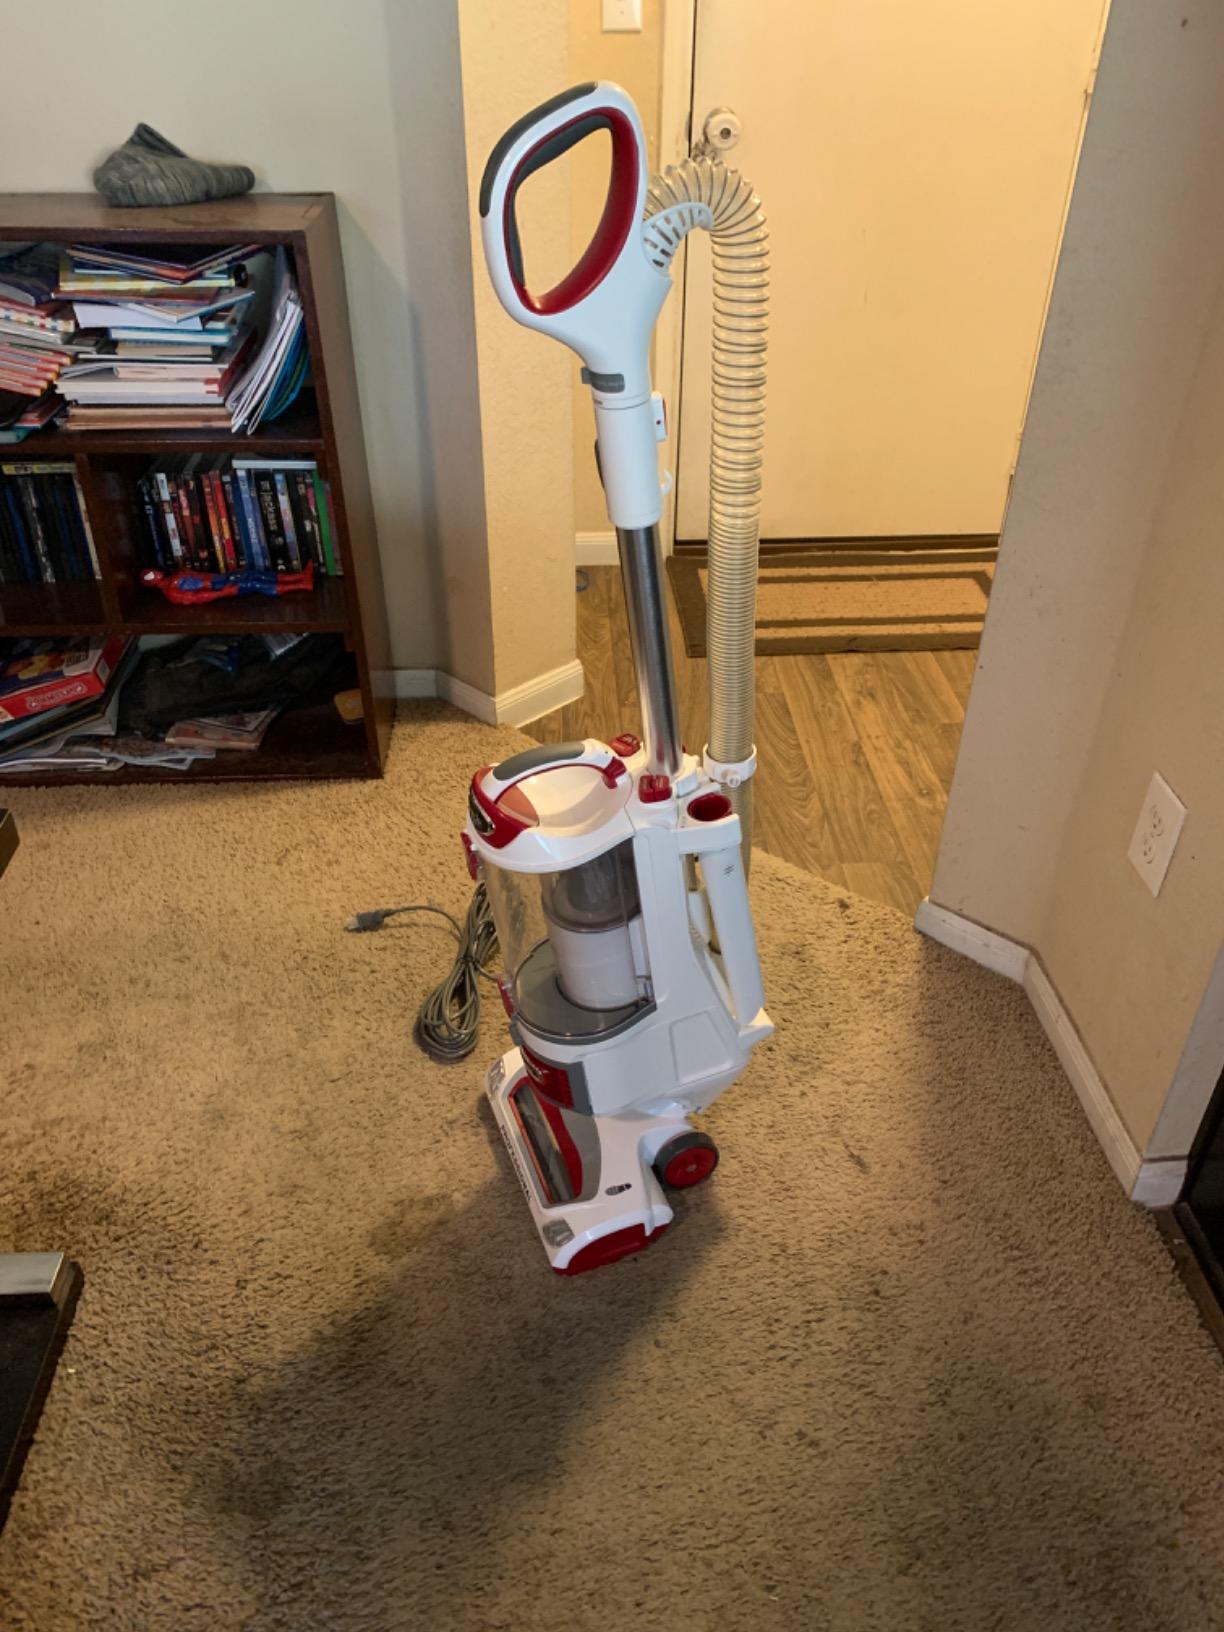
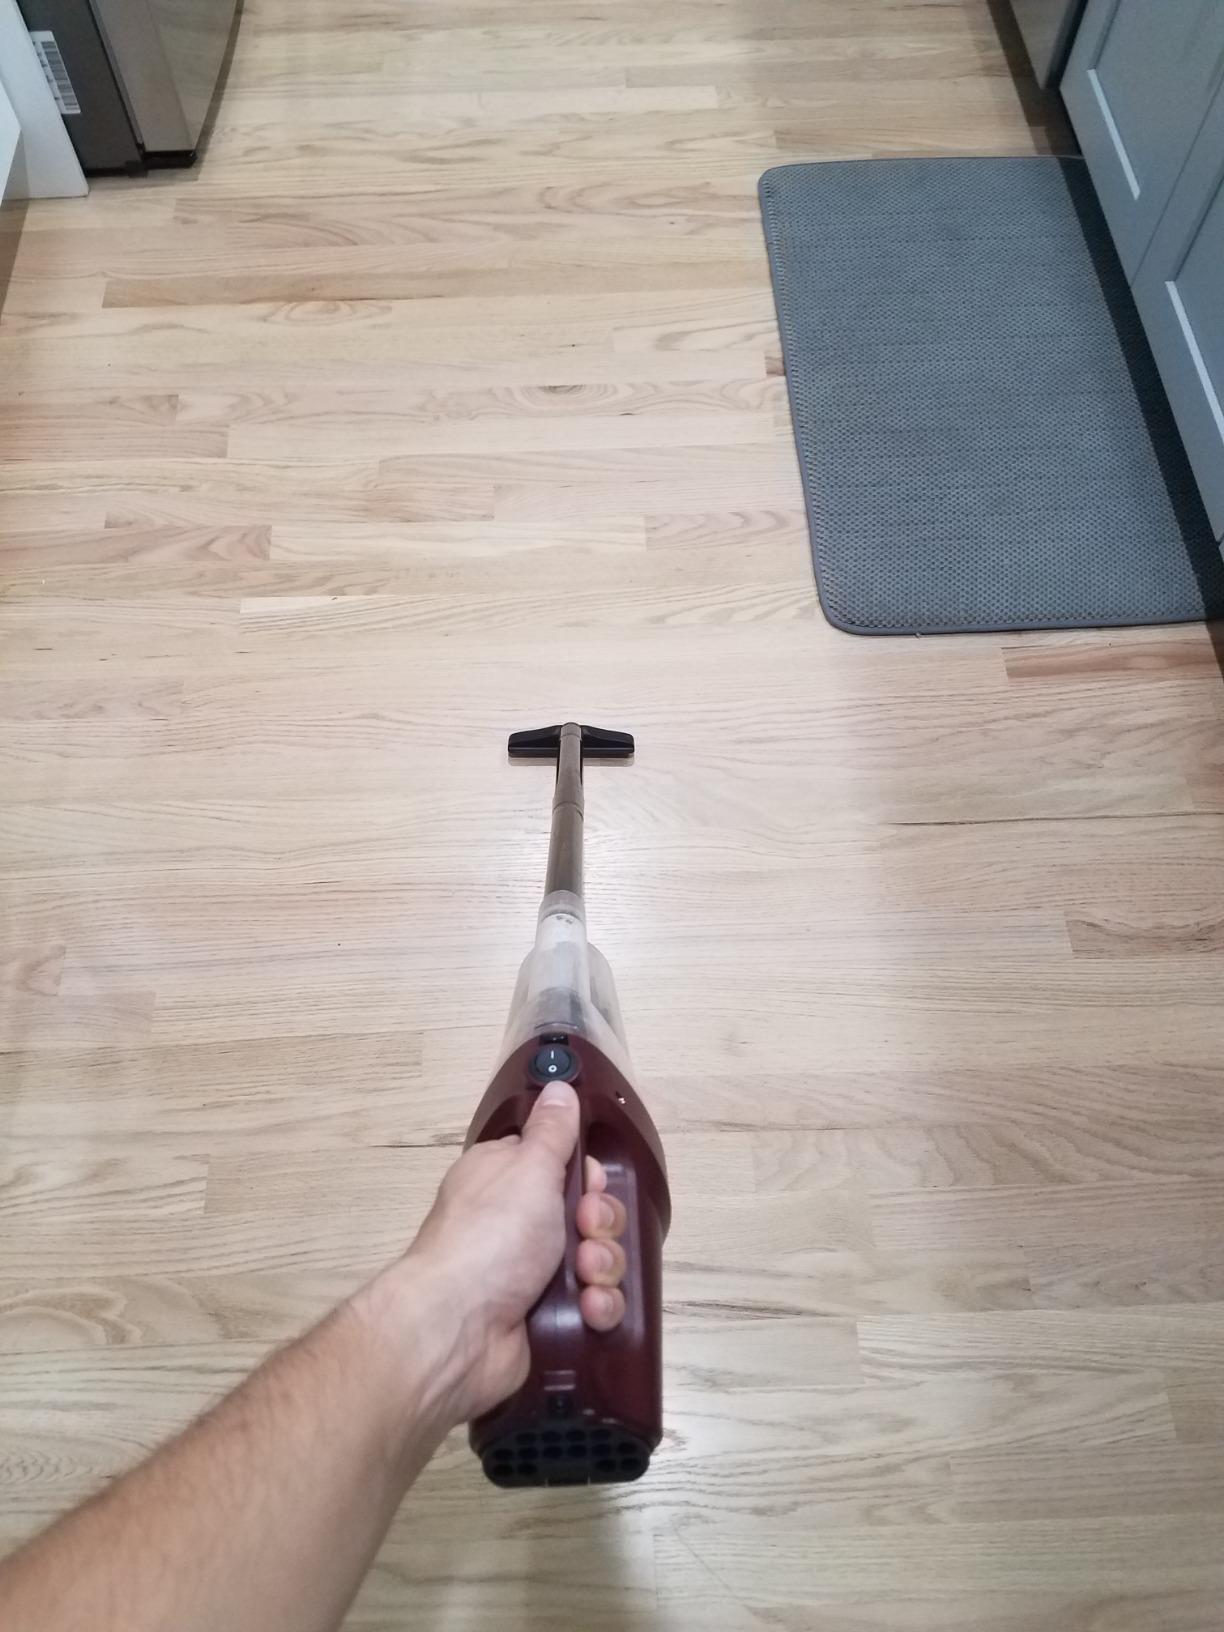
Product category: items_vacuum
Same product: no